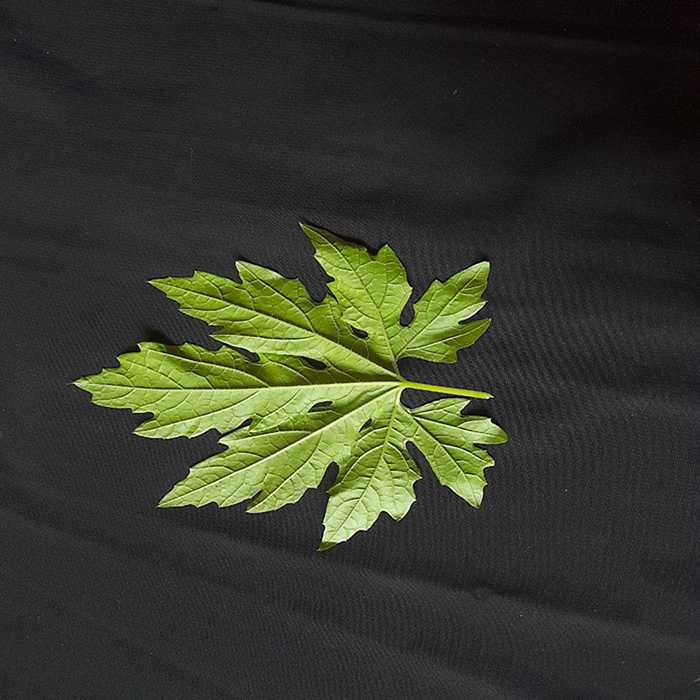
Plant: Bitter Gourd
Label: Fresh leaf